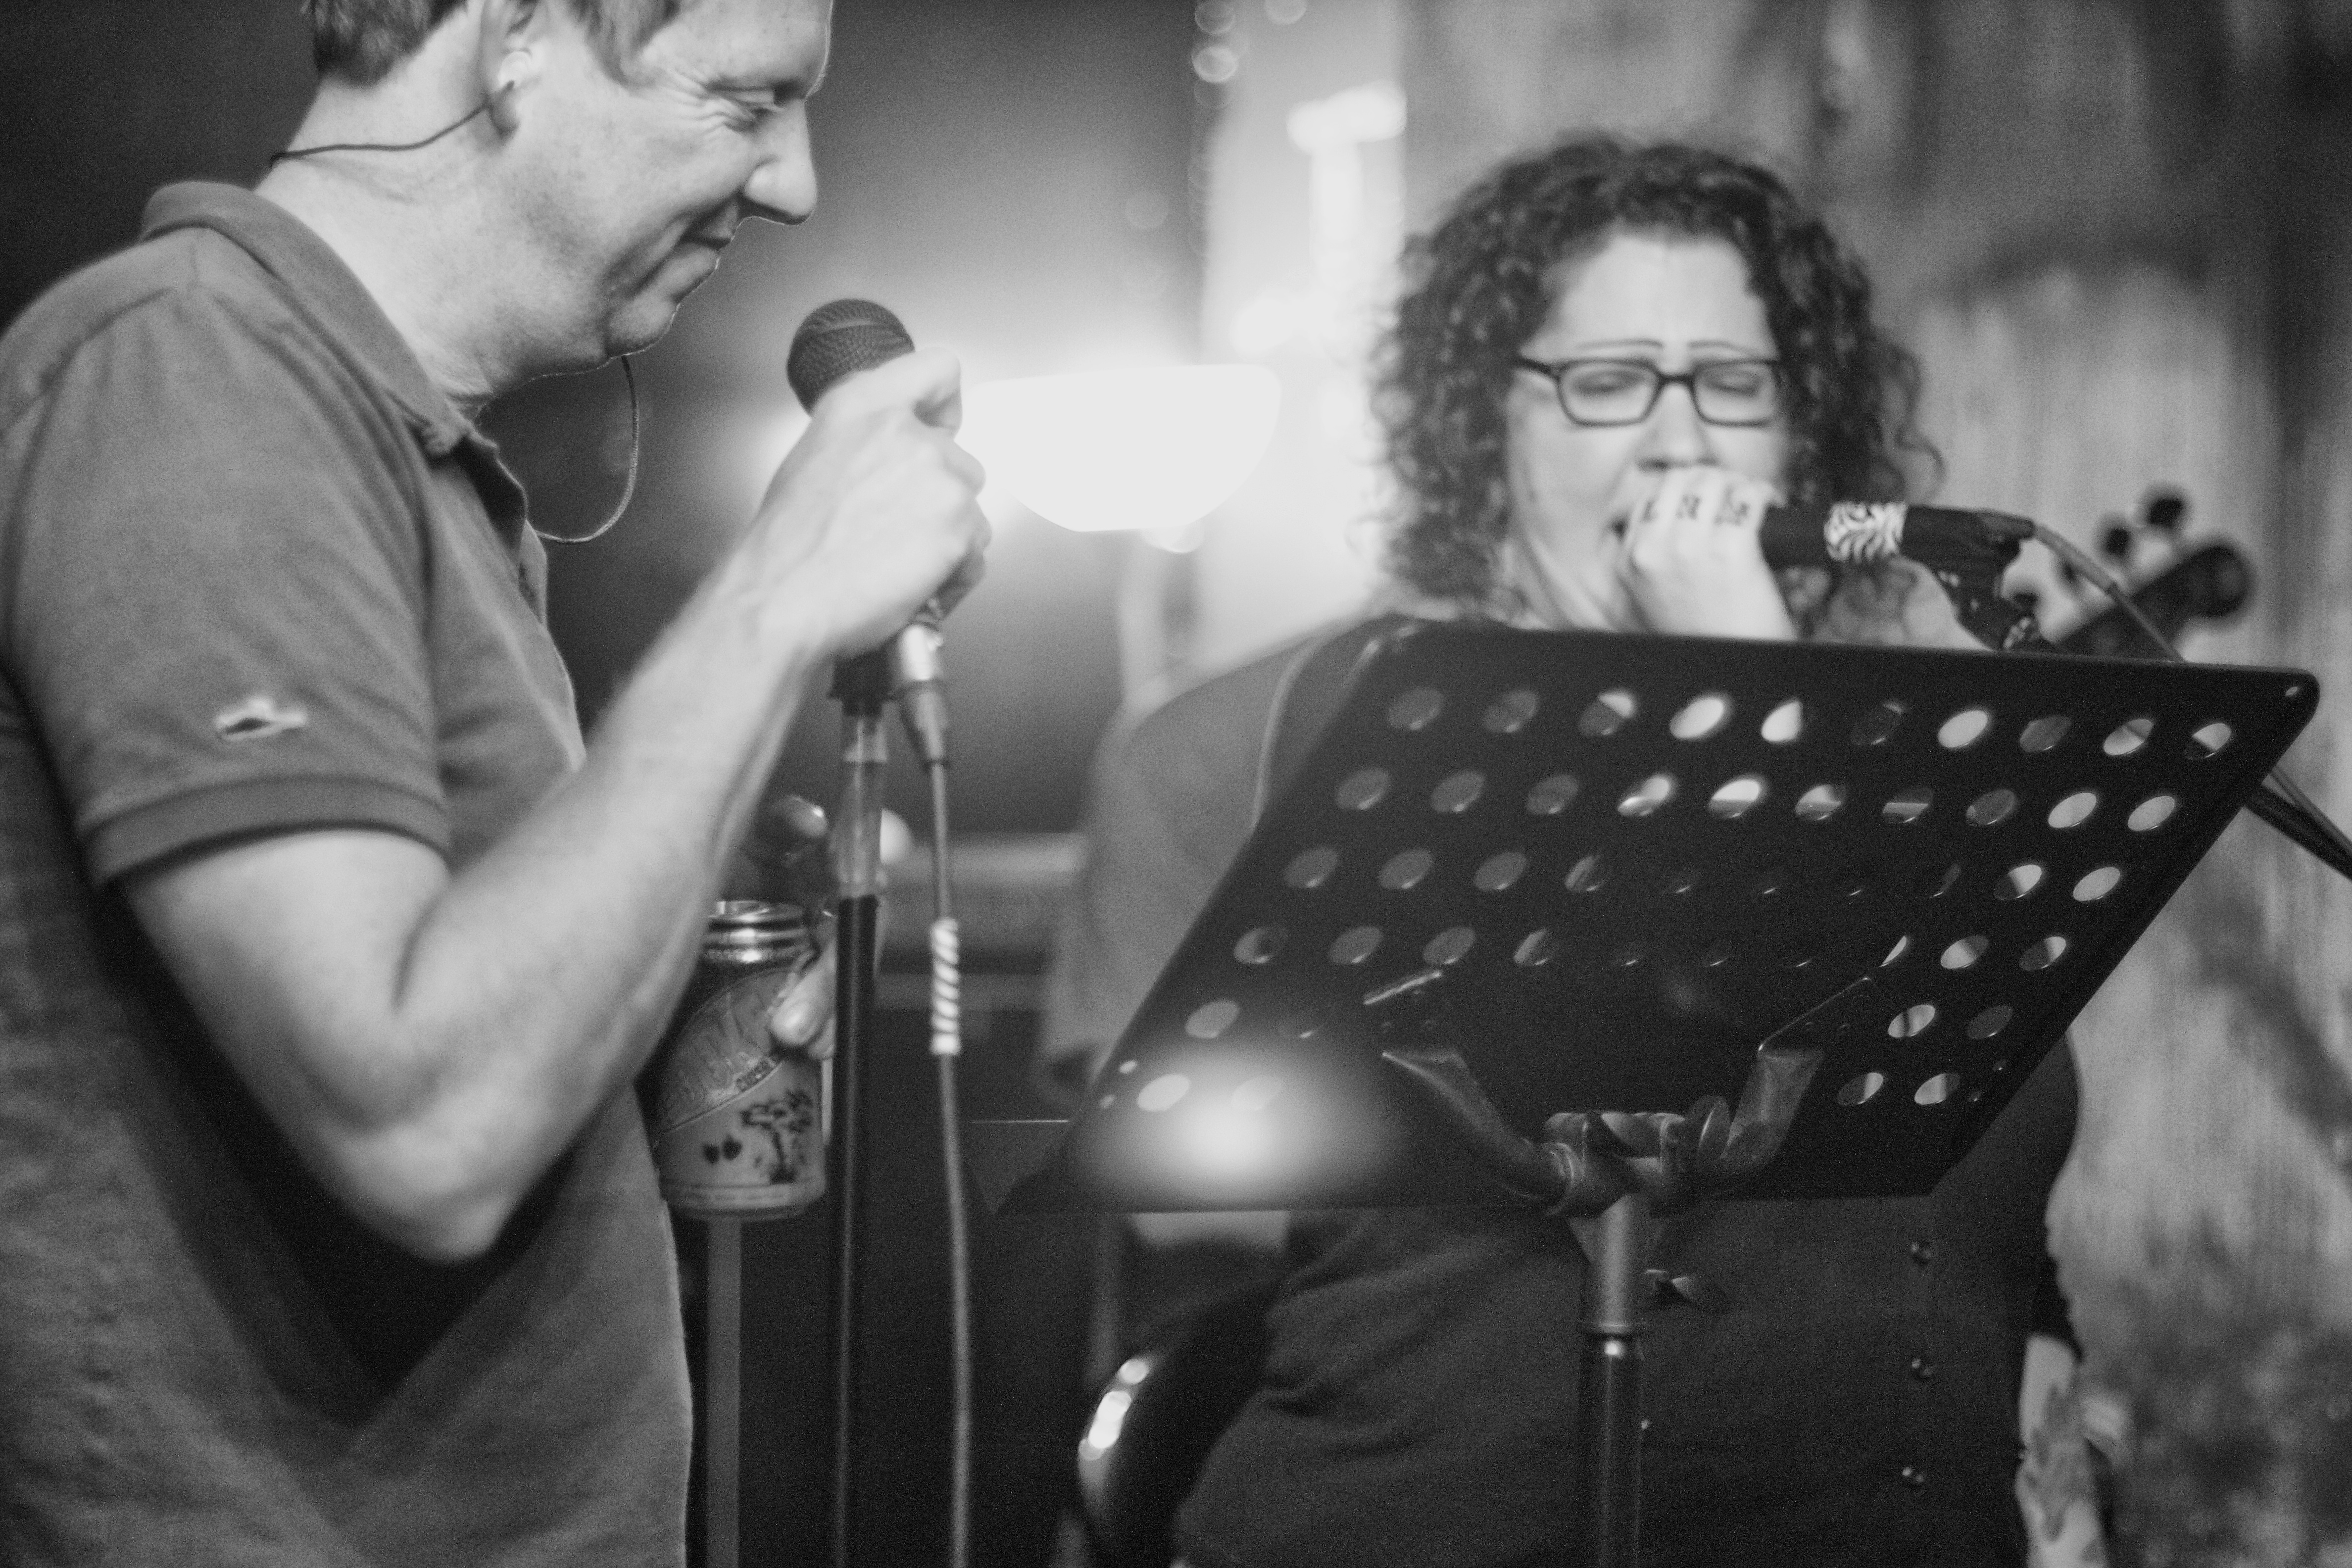
person, music, black and white, photography, black, monochrome, photograph, interaction, monochrome photography, film noir